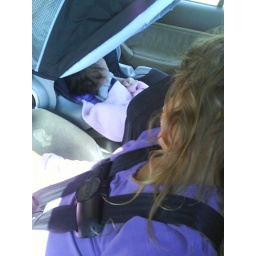
My girls asleep in the car